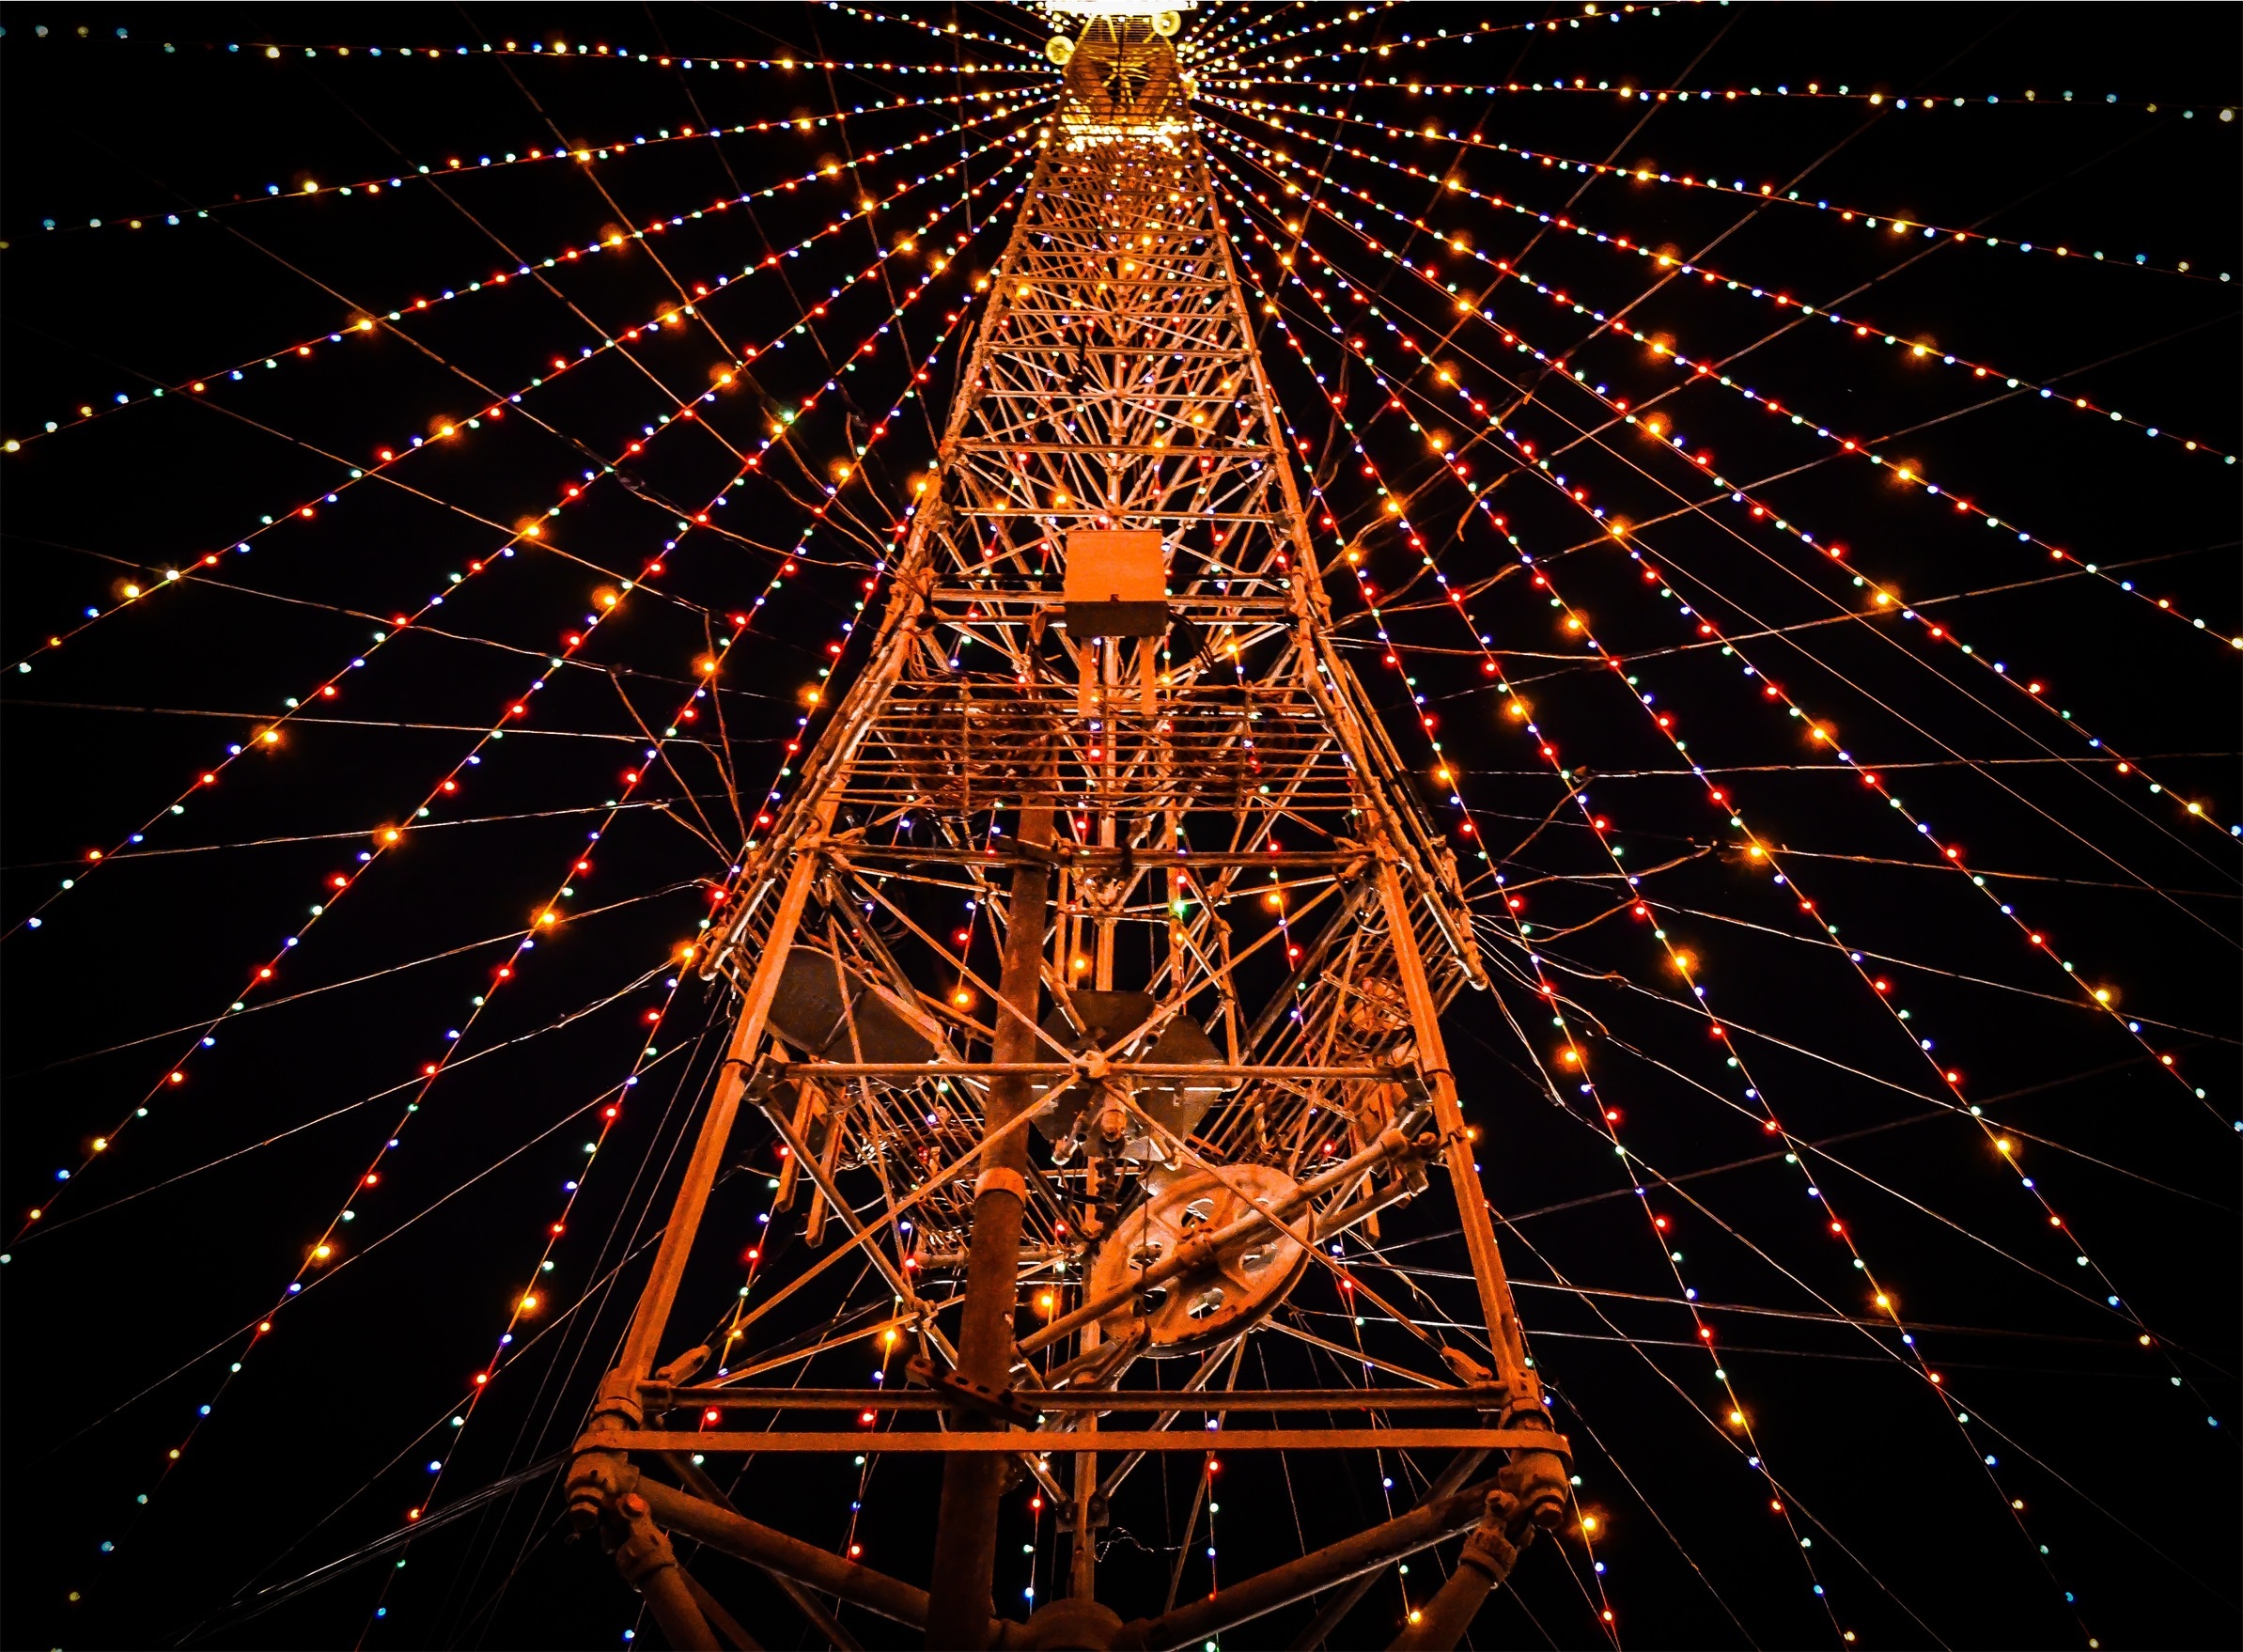
night, dark, recreation, evening, ferris wheel, tower, fireworks, symmetry, tourist attraction, outdoor recreation, string lights